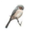
Label: bird